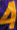
Number: 4